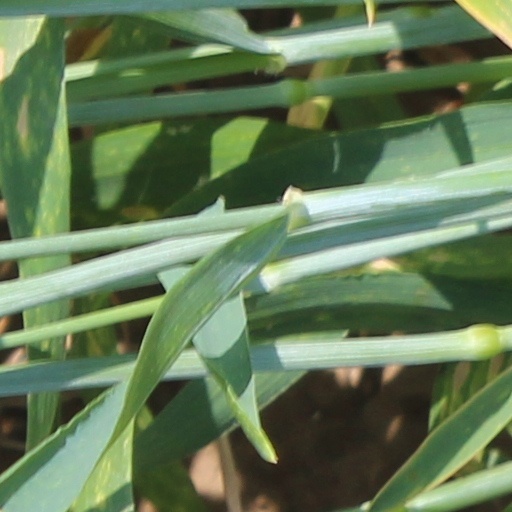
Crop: wheat